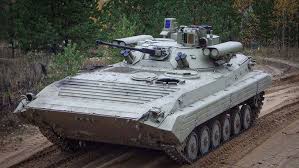
Label: Self Propelled Artillery